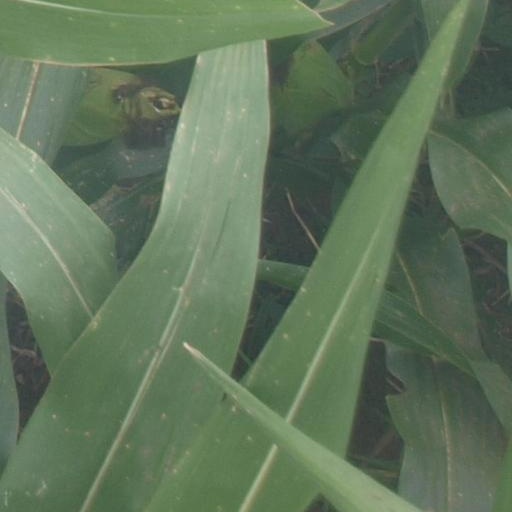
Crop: maize; corn